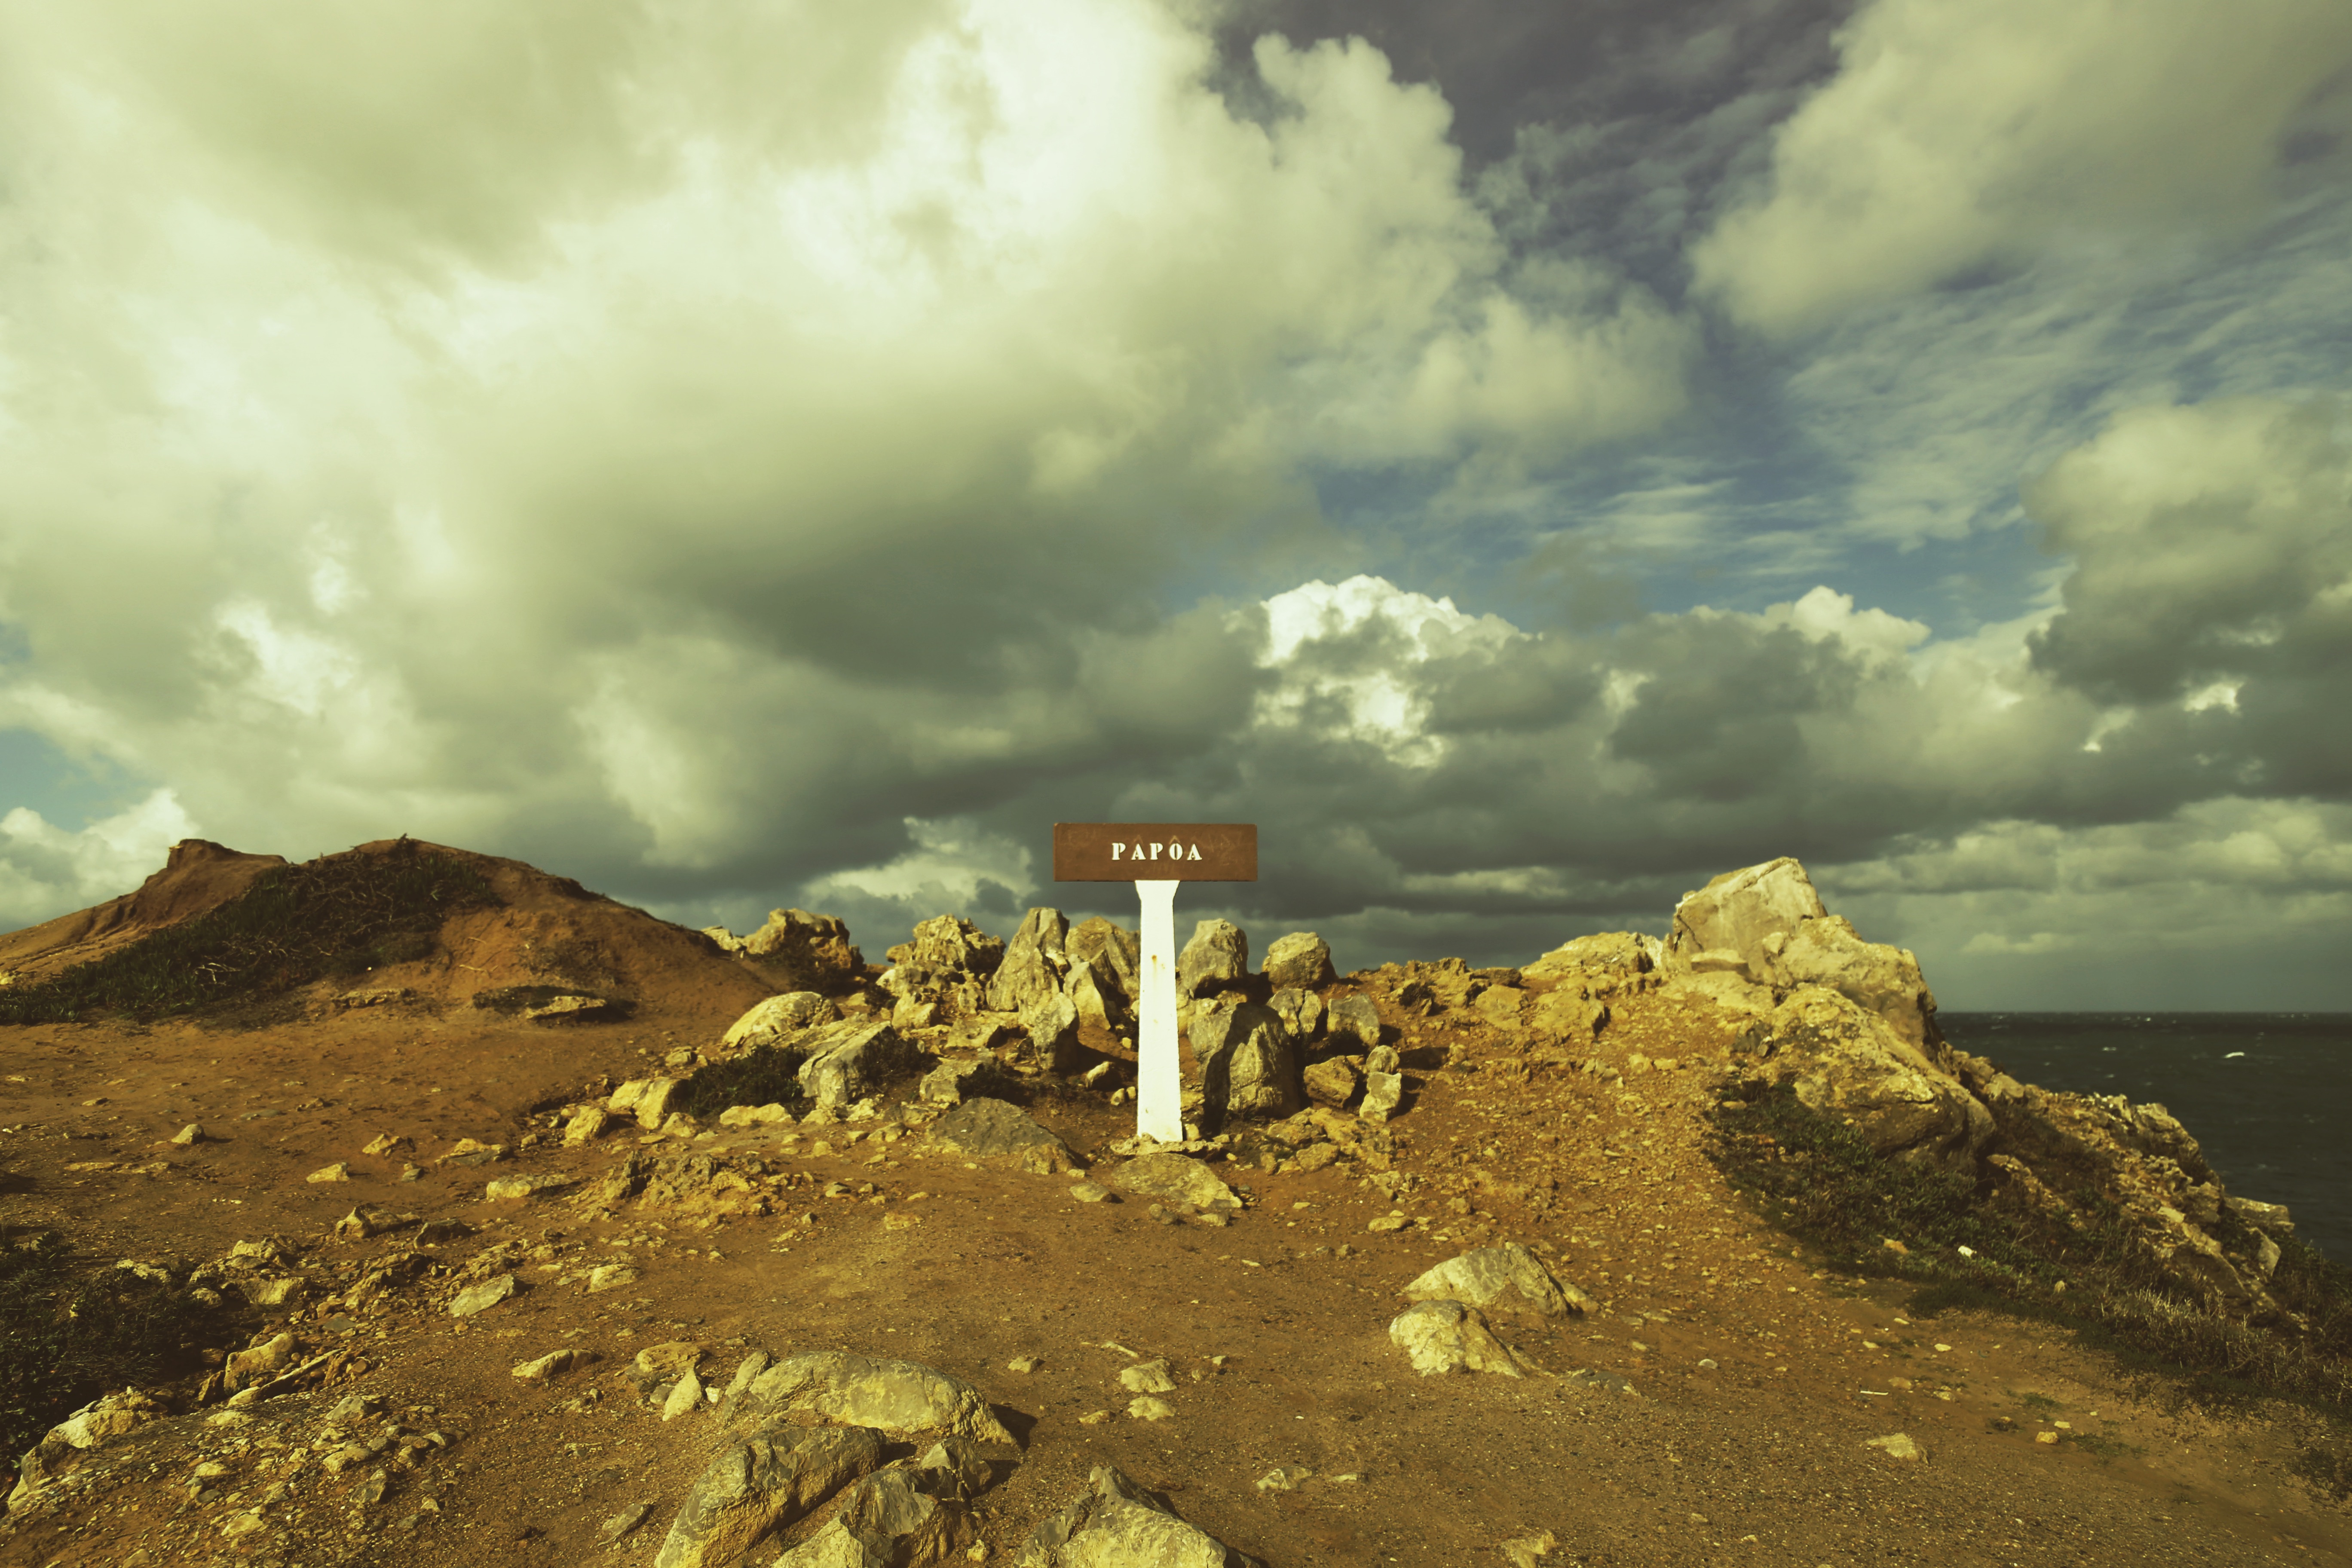
landscape, sea, coast, rock, horizon, mountain, cloud, sky, sunlight, hill, tower, terrain, mountainous landforms